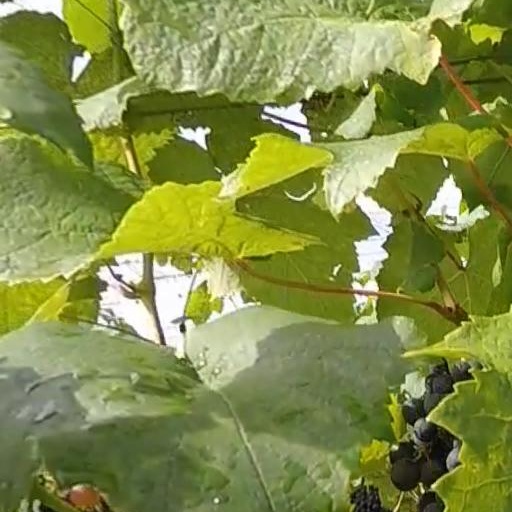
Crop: grape